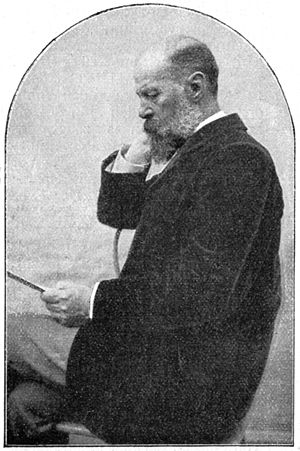
Carl Bohm
Carl Bohm var en tysk komponist. Han kendes også under pseudonymet Henry Cooper.